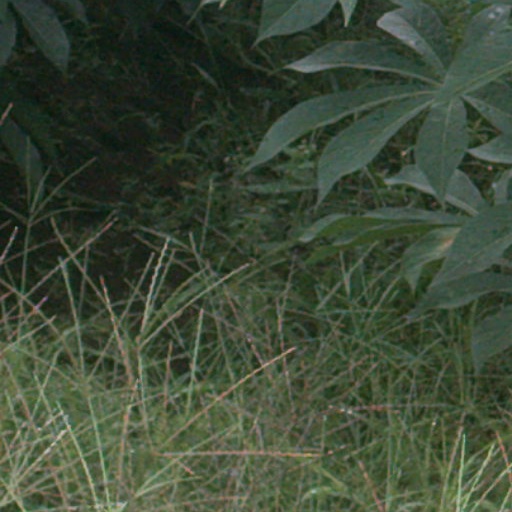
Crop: cassava